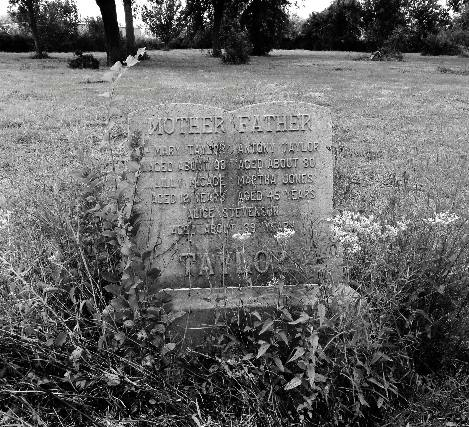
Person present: No